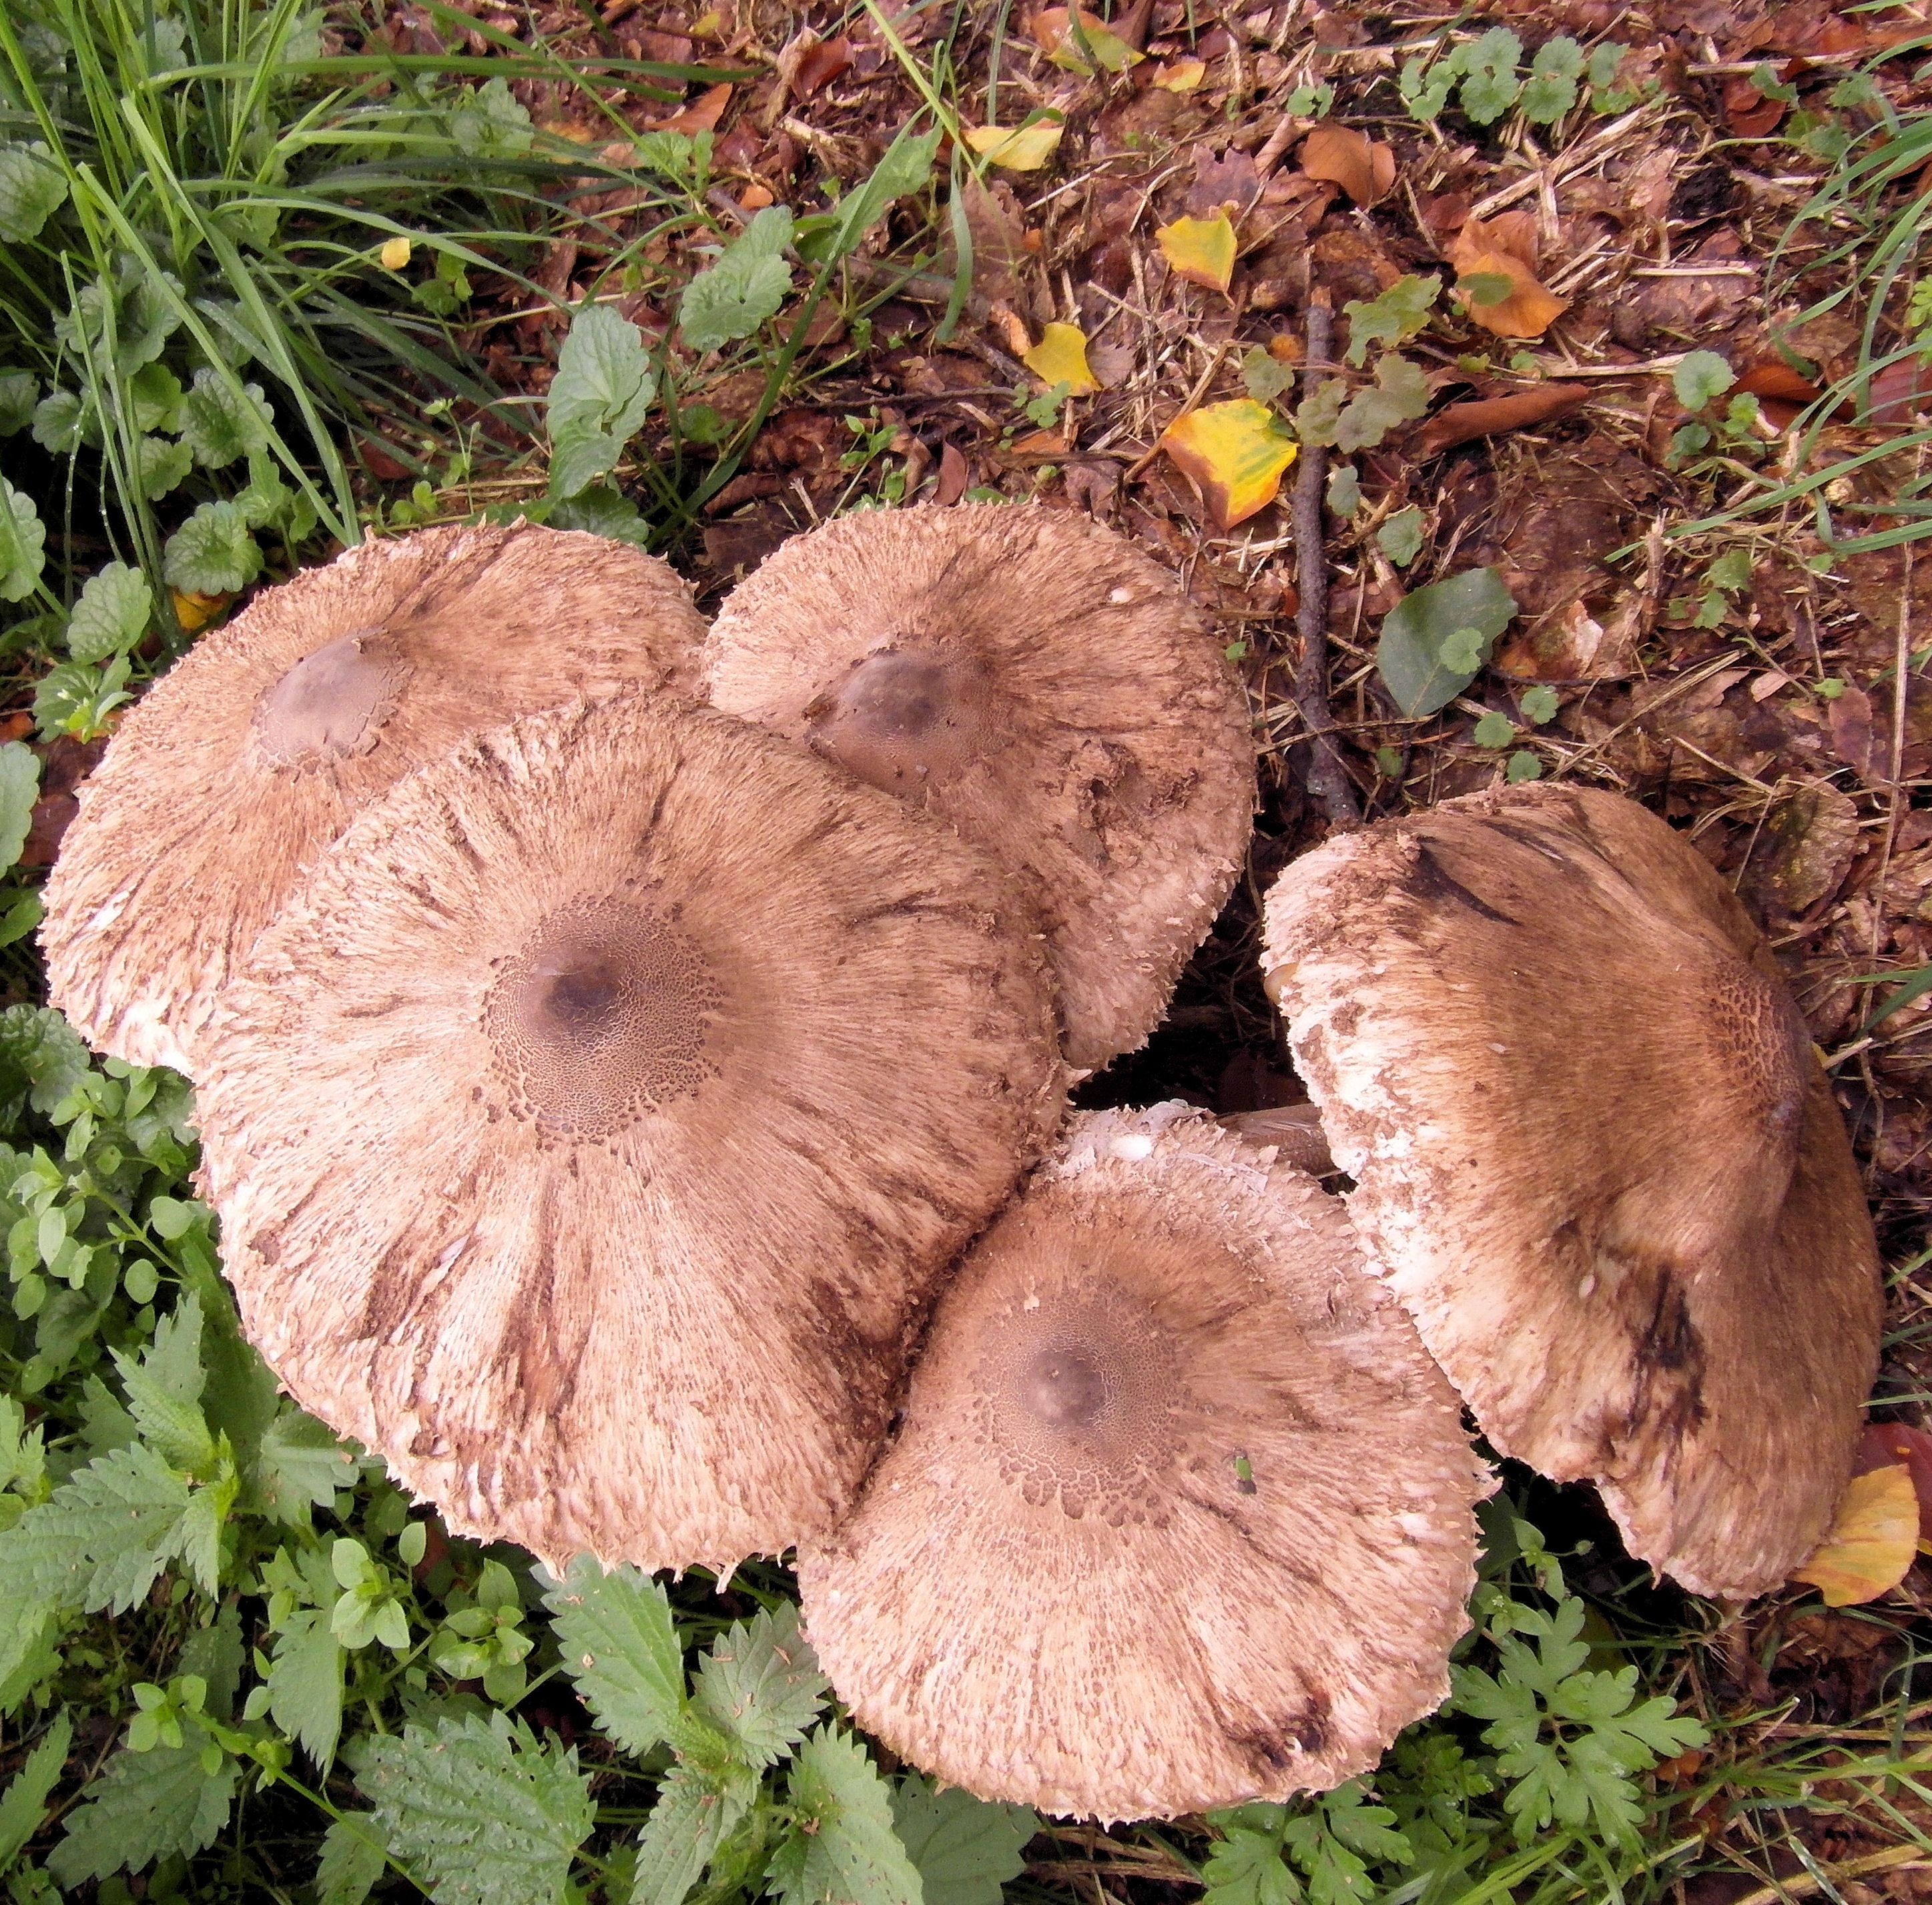
forest, grass, meadow, autumn, mushroom, leaves, fungus, groundcover, agaric, bolete, boletes, compost, autumn forest, agaricus, matsutake, giant screen fungus, oyster mushroom, edible mushroom, shiitake, drum mallets, medicinal mushroom, agaricomycetes, agaricaceae, champignon mushroom, penny bun, pleurotus eryngii, hen of the wood, russula integra, polyporales